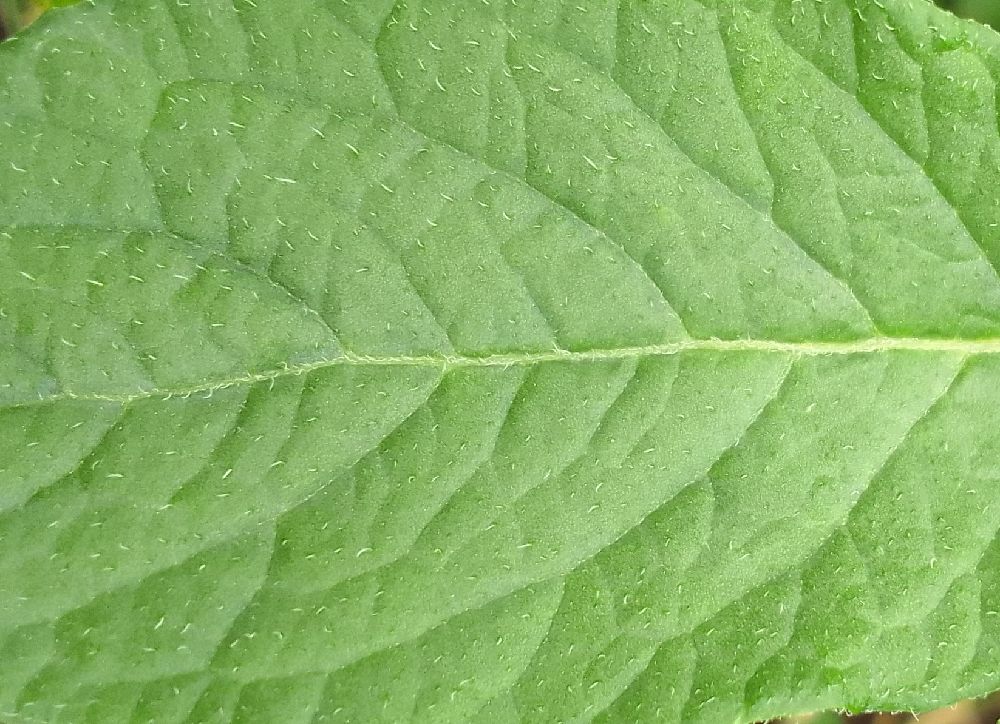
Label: Healthy